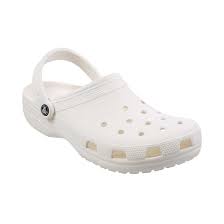
Label: Clog